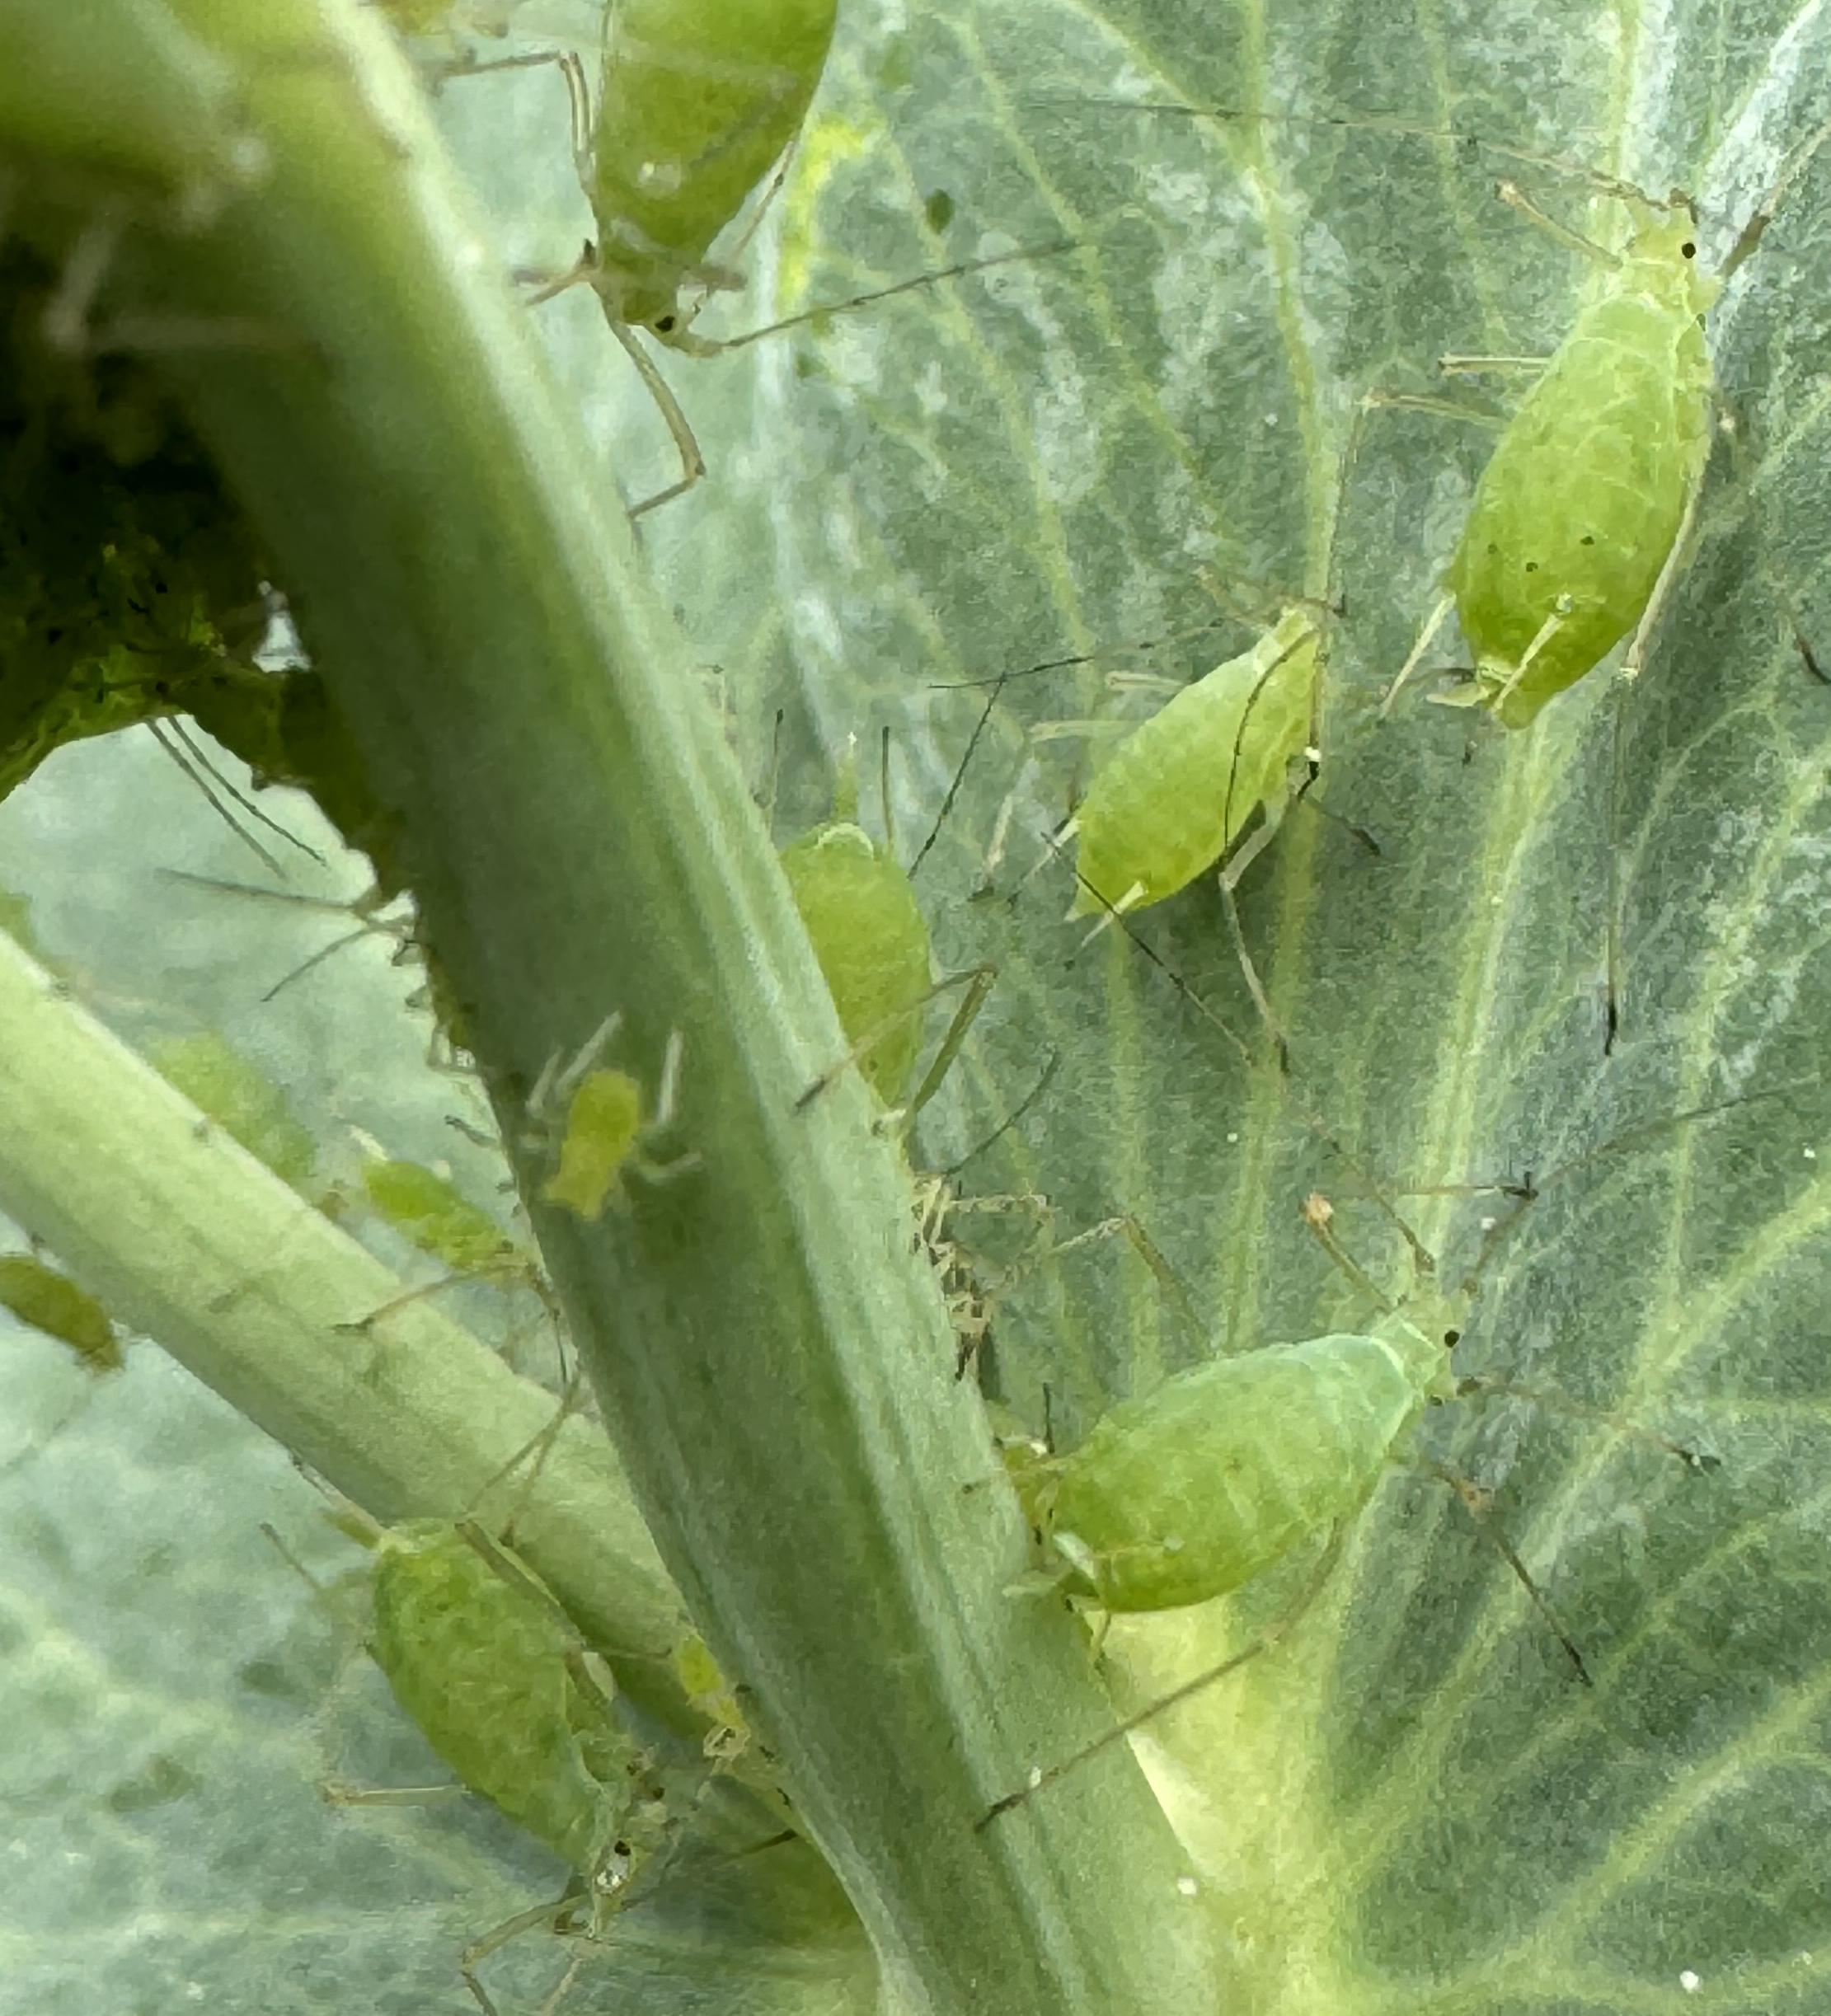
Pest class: pea_aphid